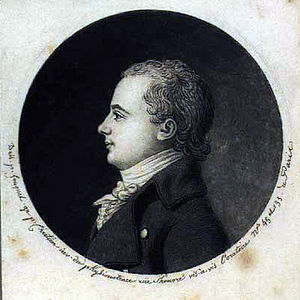
Børge Thorlacius
Børge Riisbrigh Thorlacius var en dansk filolog.